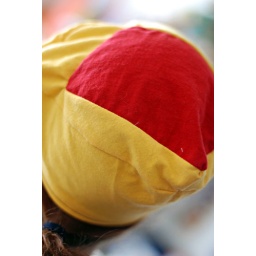
inspired by a japanese hat book pattern